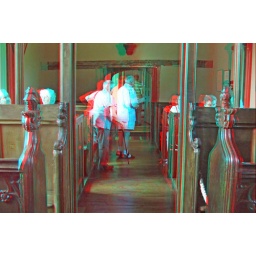
Ightham Mote in Anaglyph 3D stereo red cyan glasses to view